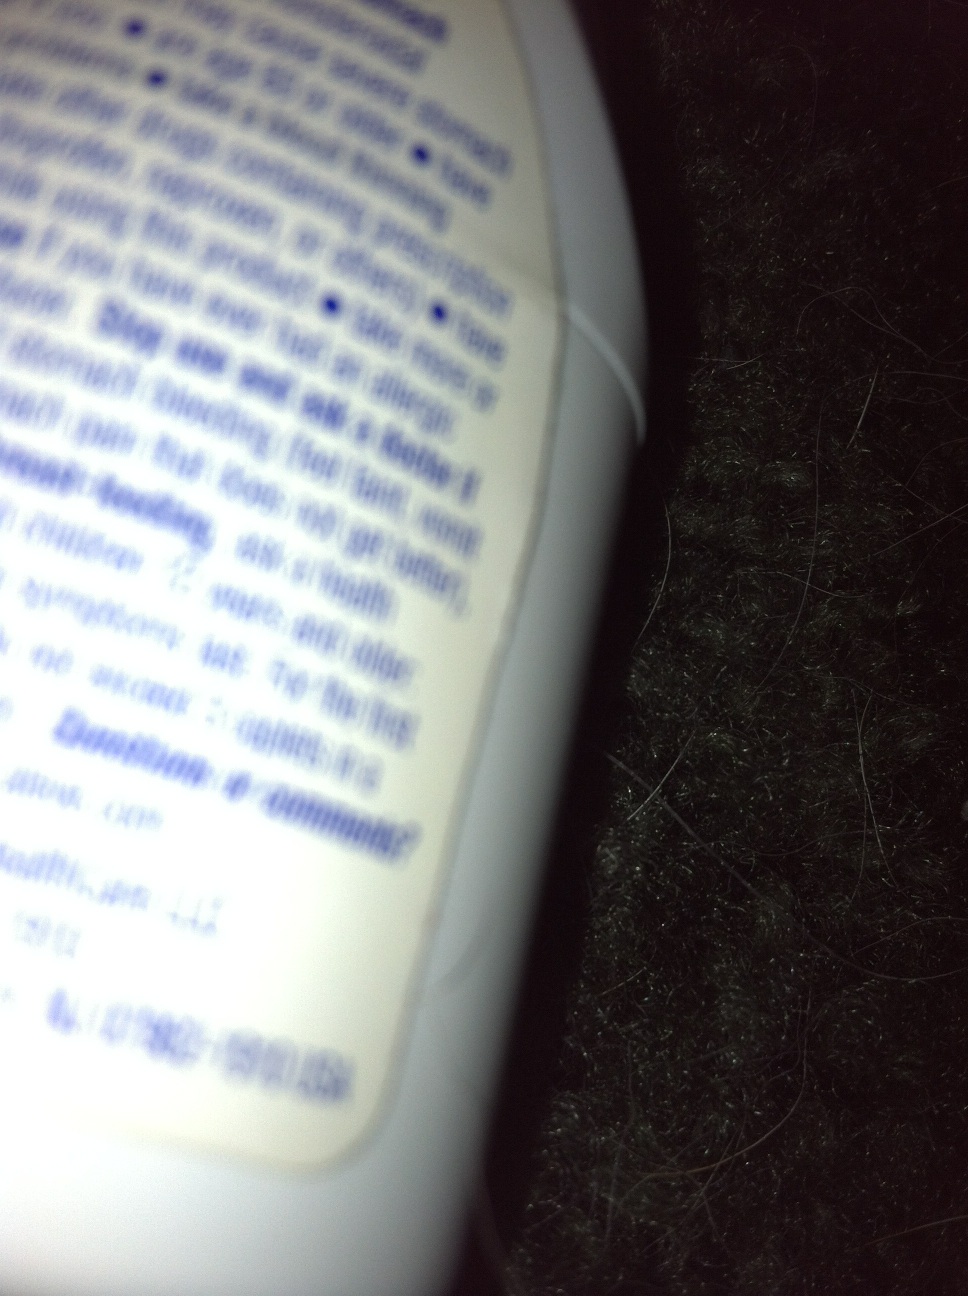Question: What milligrams is this?
Answer: unanswerable